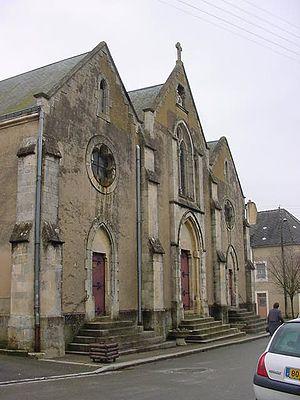
Eglise Saint-Martin de Rouez-en-Champagne vue de face par fr:Utilisateur:Pretorien0 2001-03-04
Rouez est une commune française, située dans le département de la Sarthe en région Pays de la Loire, peuplée de 771 habitants.